Bernard Grant

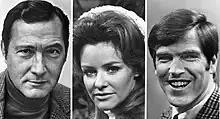
Bernard Grant (left) as Steve Burke in "One Life to Live",

Grant was born in New York City, New York, in The Bronx. He served in the United States Army during World War II. Grant also went to the City College of New York. Active in soap operas such as "The Guiding Light" and "One Life to Live", he was the regular English voice of Marcello Mastroianni and Gian Maria Volonté (dubbing over him in "A Fistful of Dollars", "For a Few Dollars More", "Bandits in Milan" and "A Bullet for the General"). He also dubbed Captain Clinton (Aldo Giuffrè) in "The Good, the Bad and the Ugly" and Valmont (Adolfo Celi) in "".